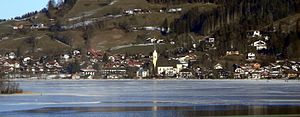
Schliersee (kommune) / Geografi
Schliersee set fra søen
Schliersee er en købstad i Landkreis Miesbach i Regierungsbezirk Oberbayern i den tyske delstat Bayern. I kommunen ligger ud over Schliersee, landsbyerne Neuhaus, Fischhausen og Spitzingsee.